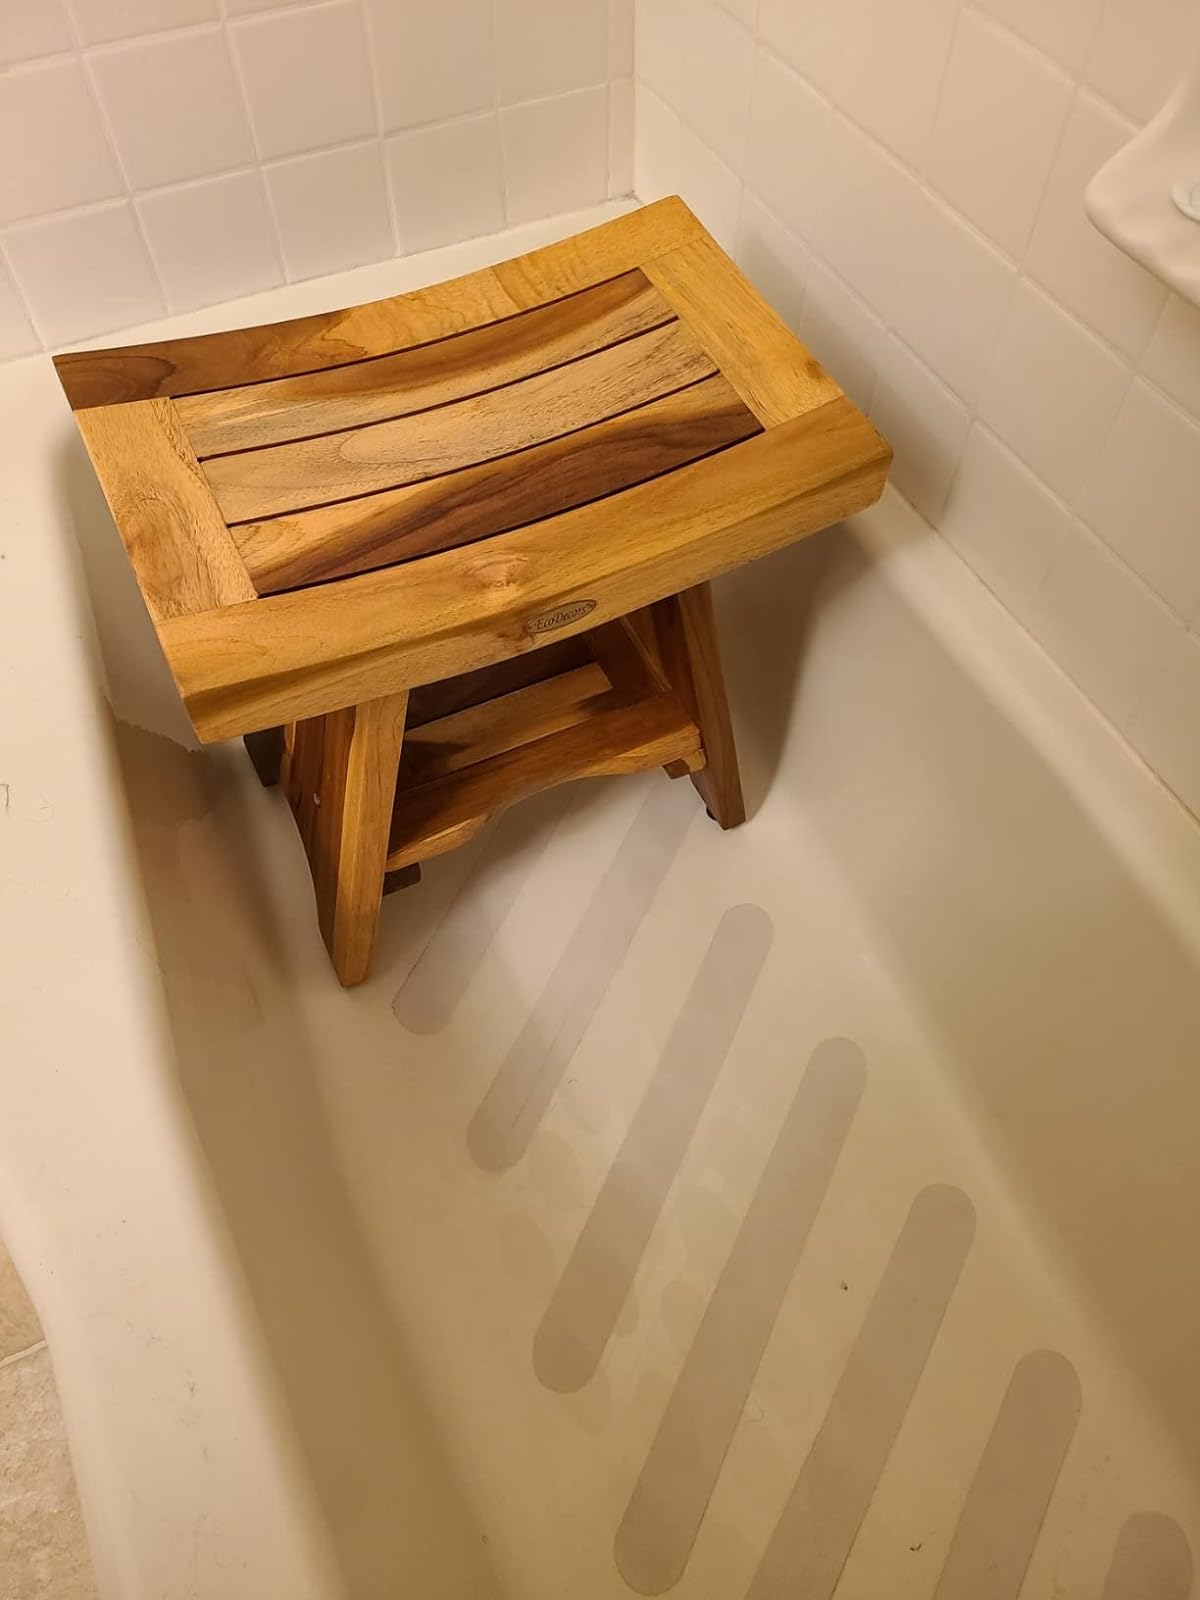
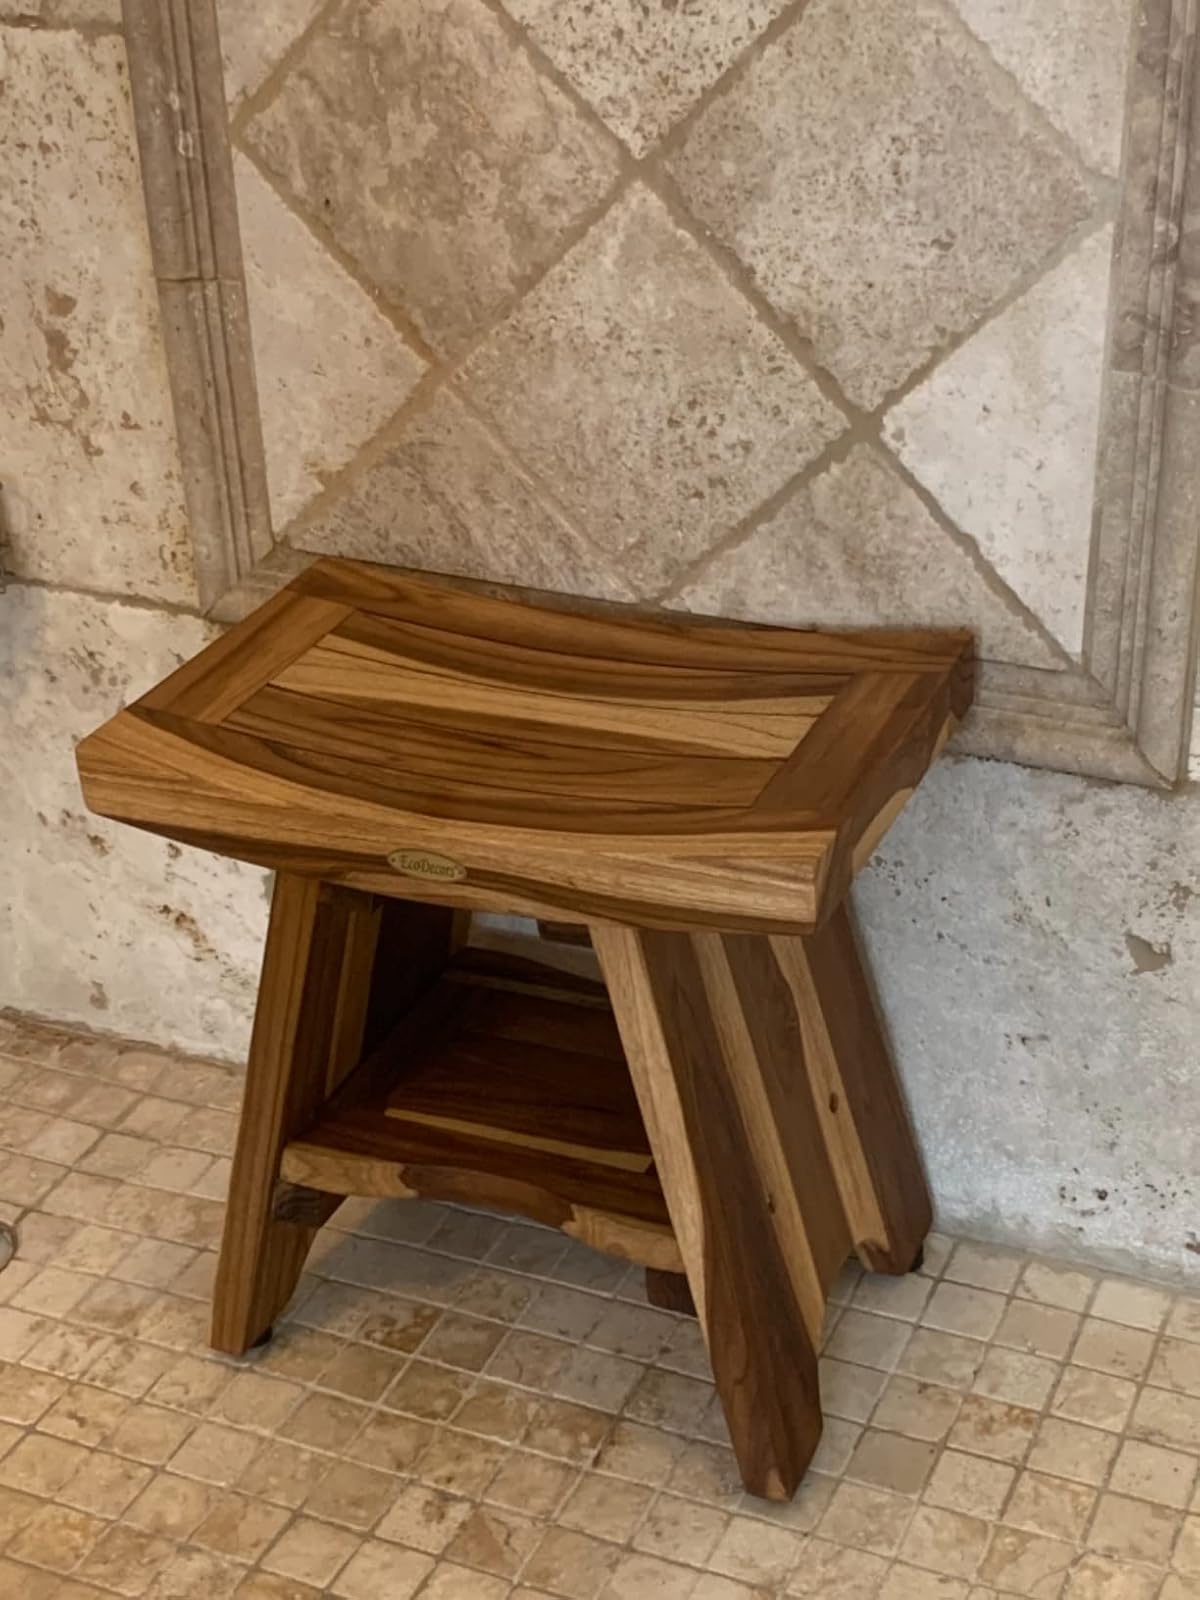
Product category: stool
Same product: yes